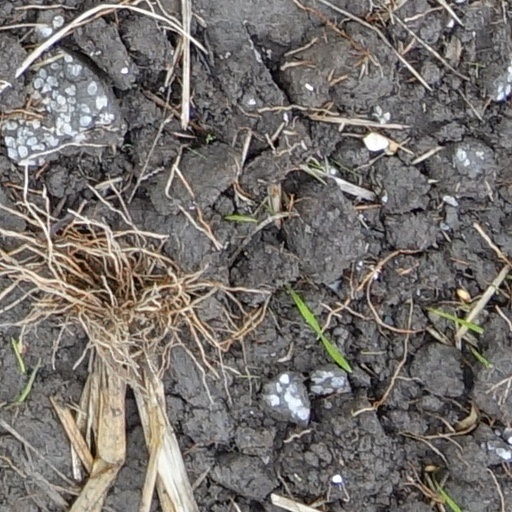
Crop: wheat